British Expeditionary Force order of battle (1914)

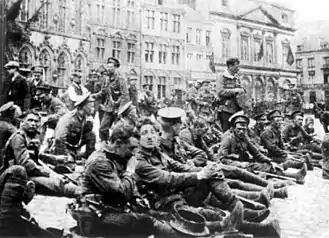
Men of 4th/Royal Fusiliers, 9th Brigade, resting before the Battle of Mons, 22 August 1914

There was no permanently established cavalry division in the British Army; on mobilisation, the 1st through to 4th Cavalry Brigades were grouped together to form a division, whilst the 5th Cavalry Brigade remained as an independent unit.